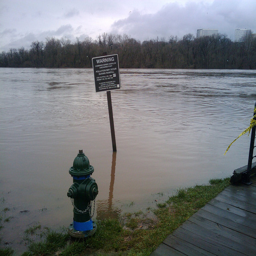
A warning sign in the middle of water with a fire hydrant in the foreground.
A sign stands in a body of water near to a fire hydrant.
A warning sign and a fire hydrant are on a river bed.
A sign and a fire hydrant right at the waters edge.
A warning sign is at the edge of a body of water next to a fire hydrant.